Audi R8 (Type 42)

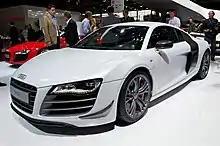
Audi R8 GT at the 2010 Paris Motor Show

Although it was rumoured by the automotive press since the announcement of the production variant of the R8 in 2006, it was only in August 2008 that spy shots of a convertible R8 "Spyder" from filming scenes of the movie "Iron Man 2" were published online. The photos showed a clearly visible soft-top roof and the absence of the distinctive "sideblades" found on the V10 FSI coupé. The R8 Spyder was formally unveiled at the 2009 Frankfurt Motor Show. Compared with the coupé model, the convertible had extra chassis support, a pair of roll-over safety bars, as well as minor changes such as the location of the fuel filler cap. It was powered by the same uneven firing 5.2-litre V10 engine as the coupé.